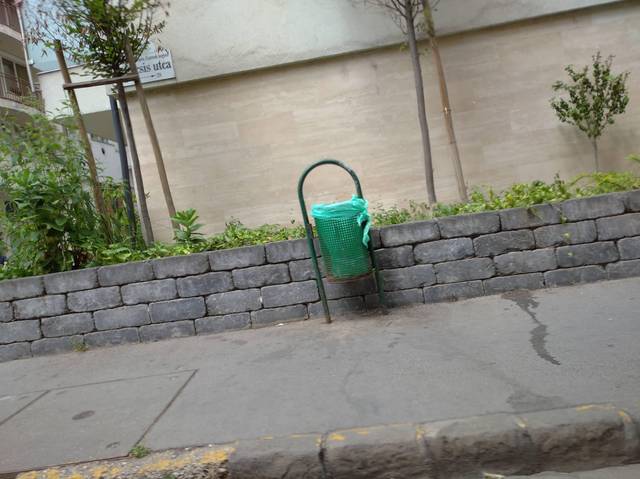
Region: Hungary
Coordinates: 47.494, 19.074